Kvass

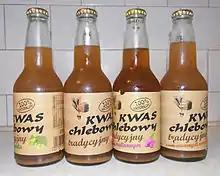
Varieties of natural

Although the massive flood of western soft drinks after the fall of the USSR, such as Coca-Cola and Pepsi, substantially shrank the market share of kvass in Russia, in recent years it has regained its original popularity, often marketed as a national soft drink or "patriotic" alternative to the famous Coca-Cola drink. For example, the Russian company Nikola has promoted its brand of kvass with an advertising campaign emphasizing "anti-cola-nisation." Moscow-based Business Analytica reported in 2008 that bottled kvass sales had tripled since 2005 and estimated that per capita kvass consumption in Russia would reach three litres in 2008. Between 2005 and 2007, cola's share of the Moscow soft drink market fell from 37% to 32%. Meanwhile, kvass's share more than doubled over the same time period, reaching 16% in 2007. In response, Coca-Cola launched its own brand of kvass in May 2008. This is the first time a foreign company has made an appreciable entrance into the Russian kvass market. Pepsi has also signed an agreement with a Russian kvass manufacturer to act as a distribution agent. The development of new technologies for storage and distribution, and heavy advertising, have contributed to this surge in popularity; three new major brands have been introduced since 2004.